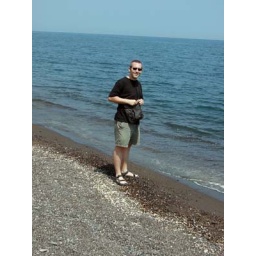
All the sand in Santorini is black and volcanic!